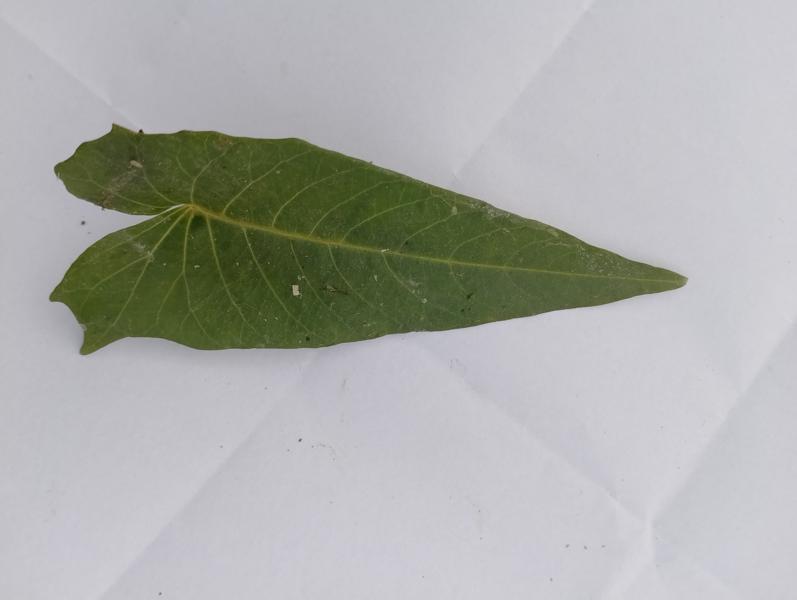
Weed species: Ipomoea aquatic